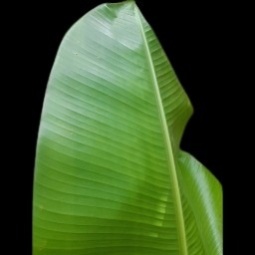
Label: Healthy